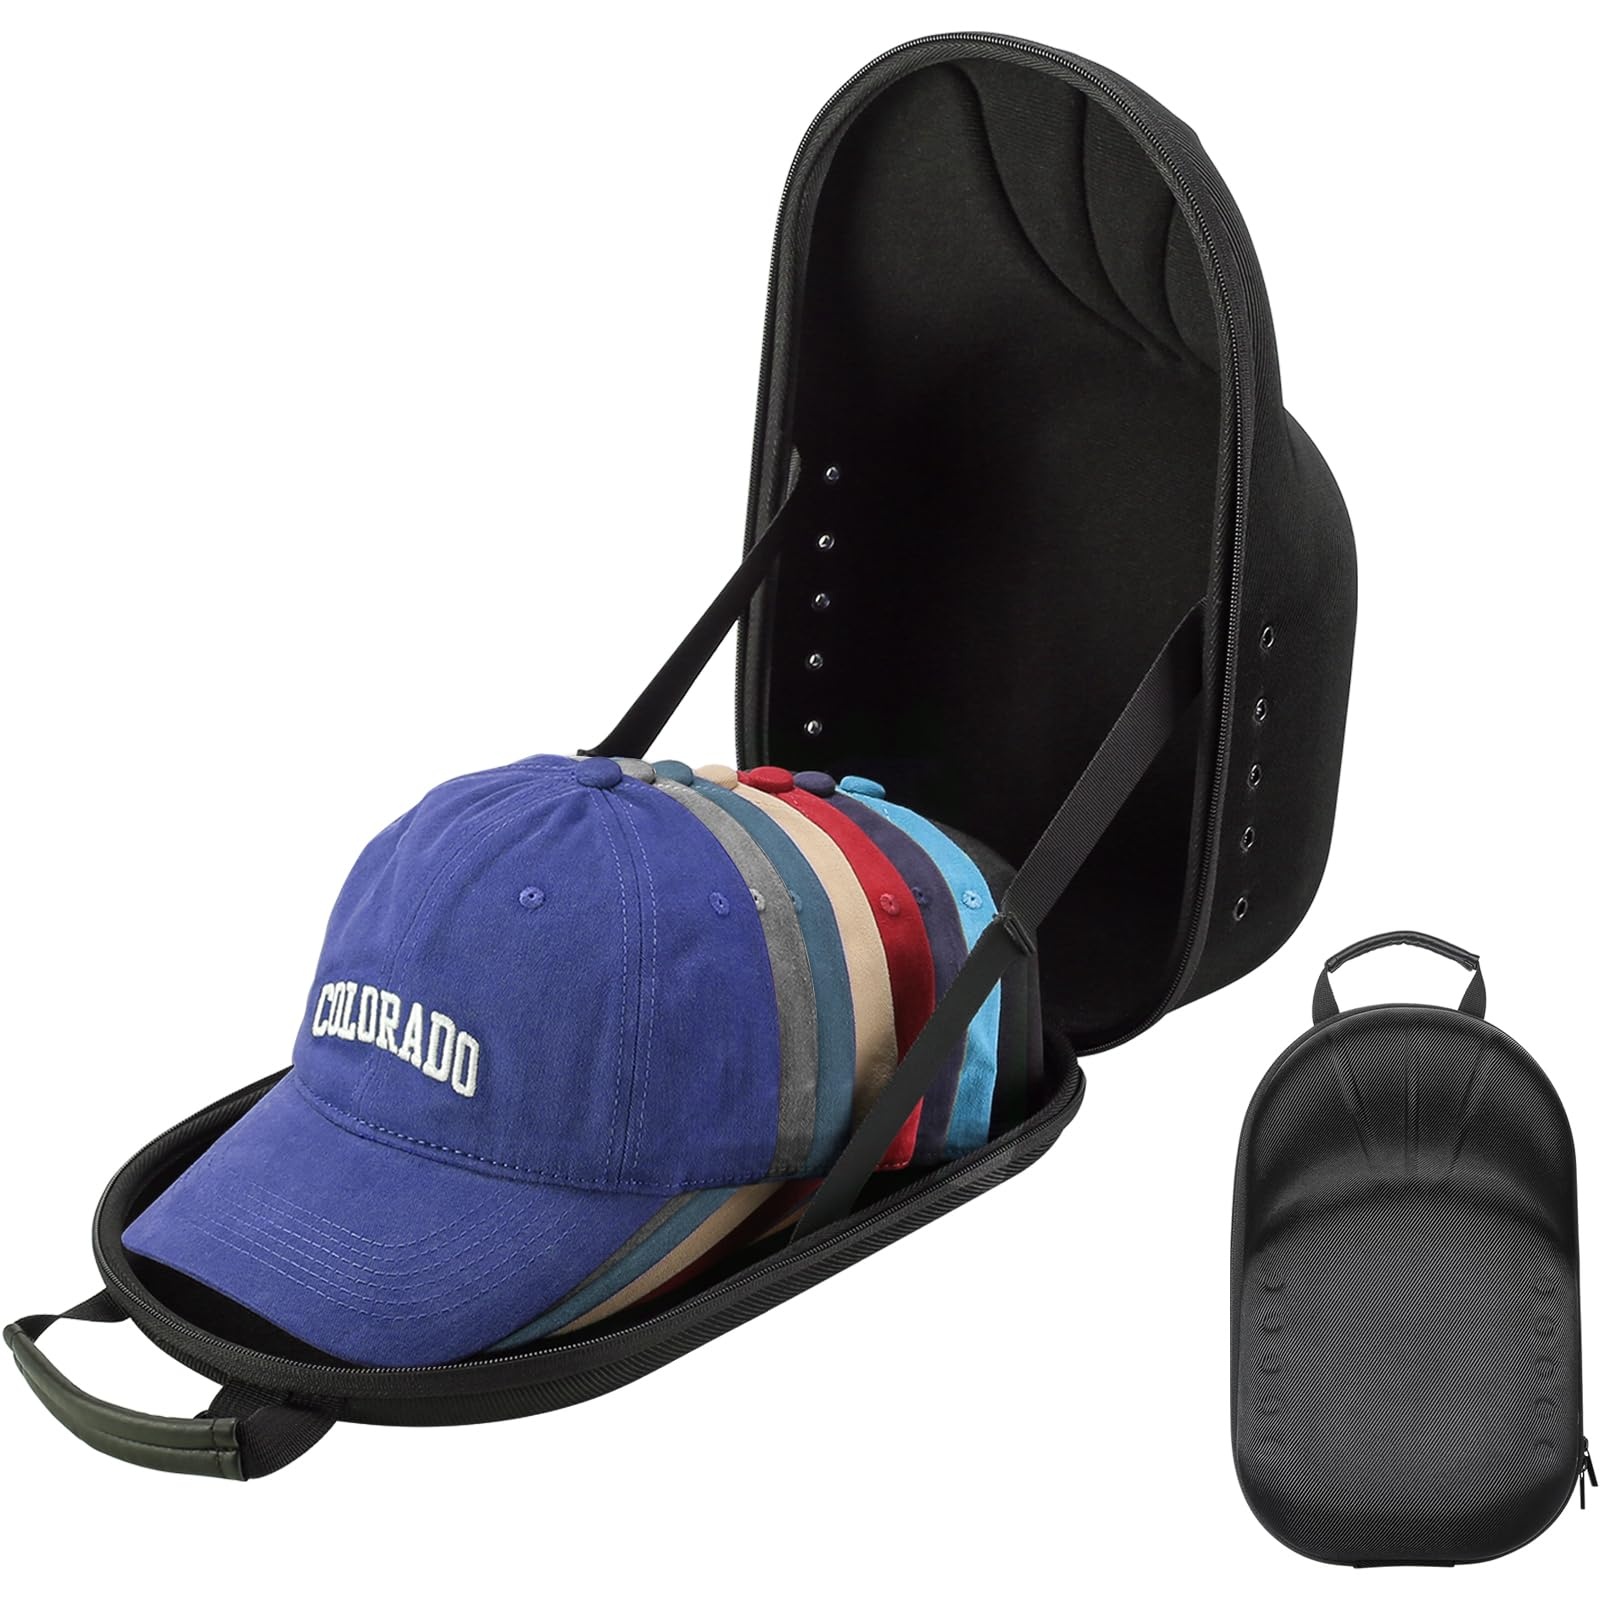
ProCase Hat Travel Hard Case, Hat Carrier Storage Bag for 7-8 Baseball Caps,Hat Organizer Ball Caps Holder with Adjustable Shoulder Strap -Black
Brand: ProCase Color: Black Features: Uniquely shaped hard EVA case keeps hats in good condition, clean and neat; No more smashed hats Shockproof and crush-resistant, perfect for storing, carrying and protecting your hats while traveling Convenient to carry by the handle or detachable shoulder strap; Two-way zipper allows easy access Spacious enough for six or seven baseball caps at once, great for your needs on a vacation Compact and sturdy, easy to fit in backpacks or suitcases, ideal for daily storage or trip Binding: Apparel model number: PC-08363588 Part Number: PC-08363588 EAN: 0840326801253 Package Dimensions: 15.0 x 9.4 x 5.8 inches
Brand: ProCase
Category: Home & Garden > Household Supplies > Storage & Organization > Clothing & Closet Storage > Hat Boxes